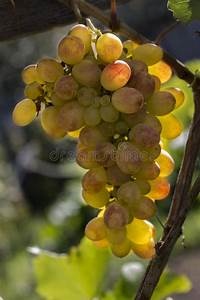
Label: grape